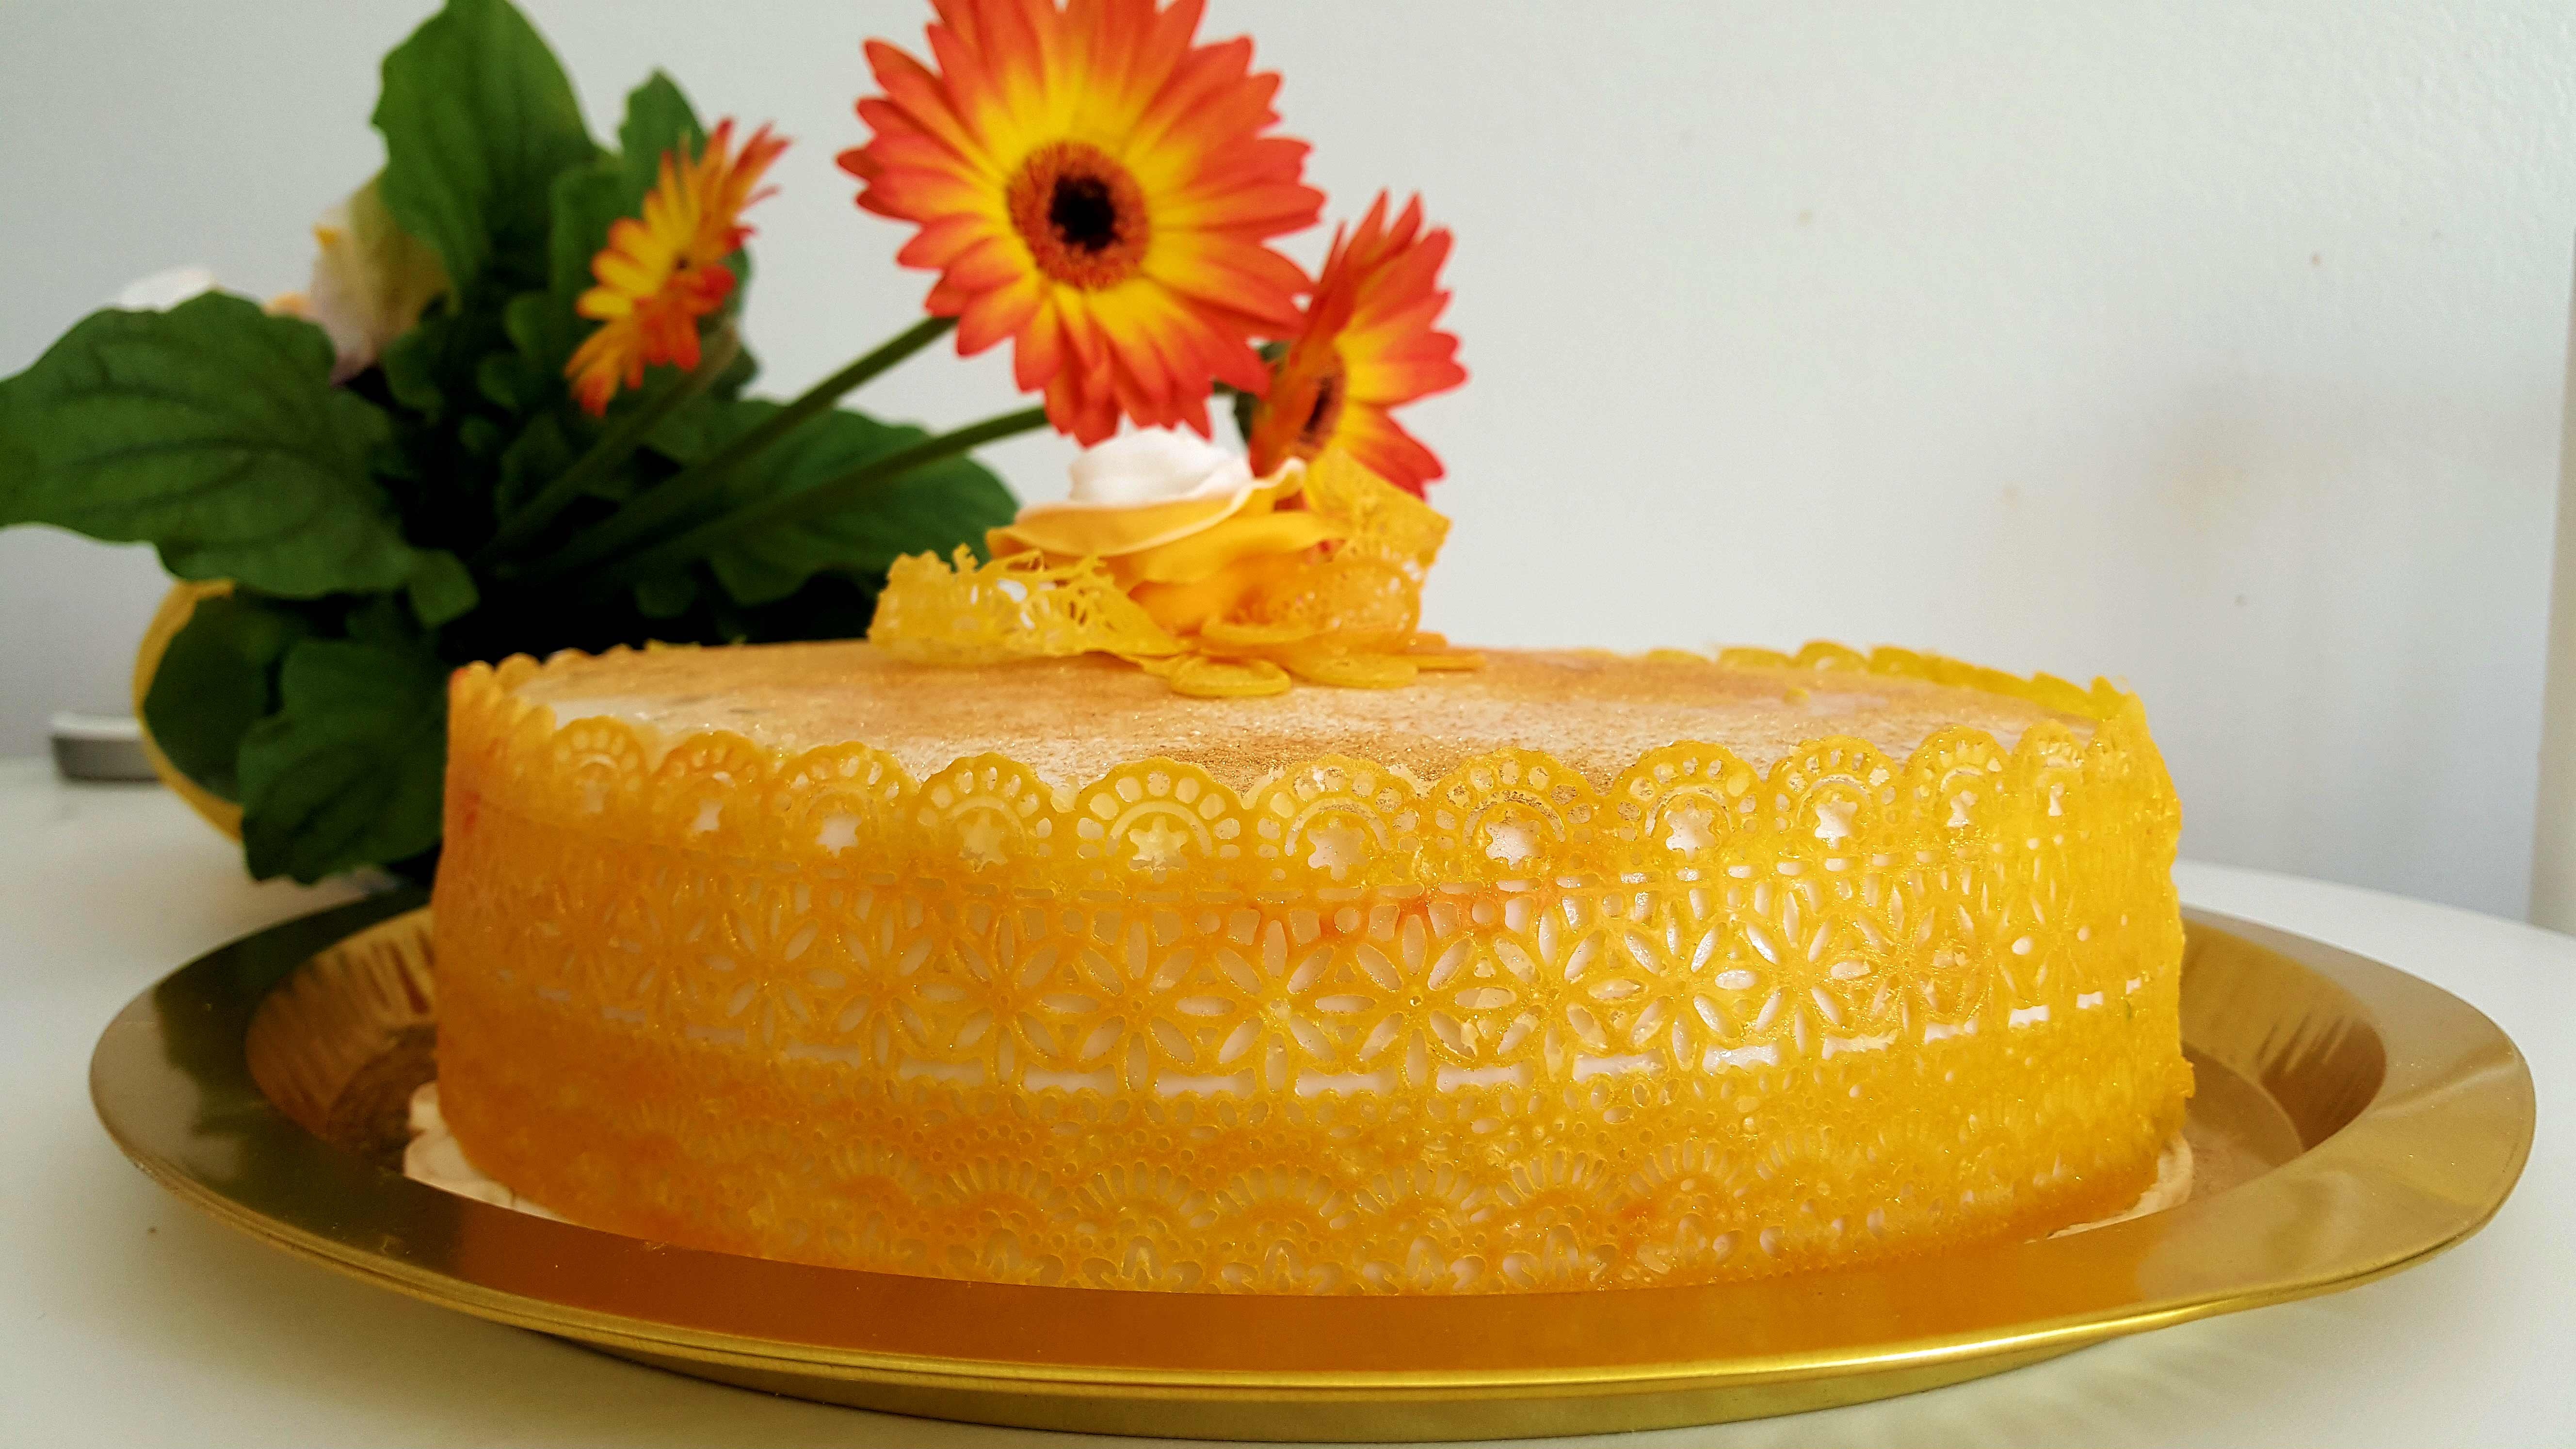
fruit, sweet, food, golden, produce, autumn, yellow, dessert, cuisine, cake, birthday cake, icing, calabaza, golden autumn, baked goods, wedding cake, torte, buttercream, cake decorating